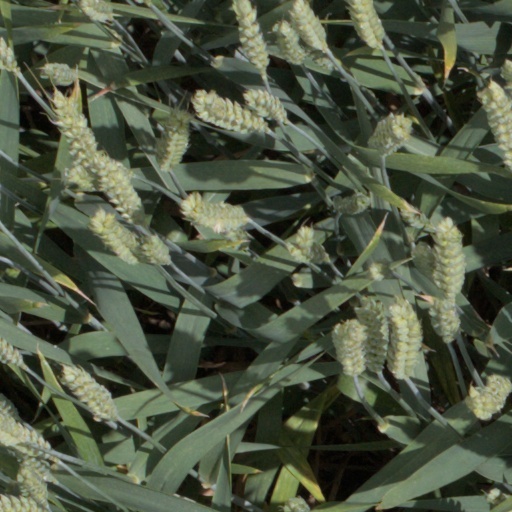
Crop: wheat